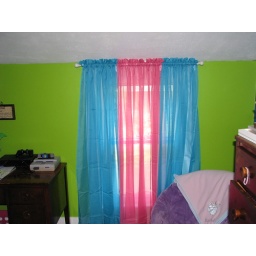
I like this window much better since I added the pink in between the 2 blue.